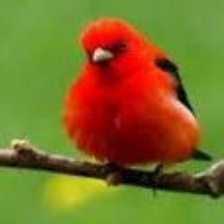
Species: SCARLET TANAGER
Scientific name: PIRANGA OLIVACEA